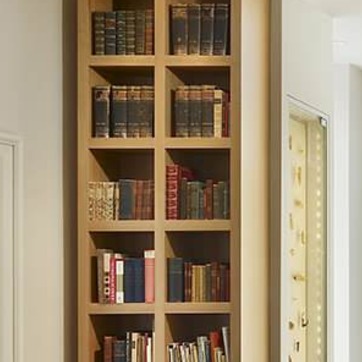
Material: paper